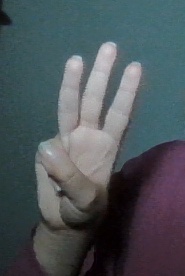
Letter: thaa